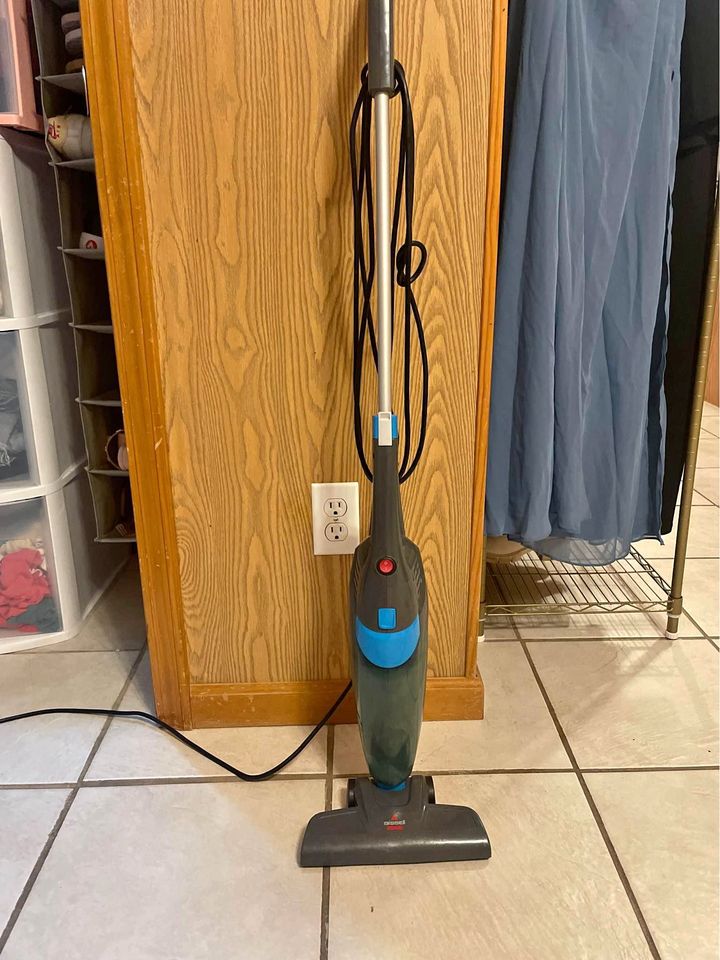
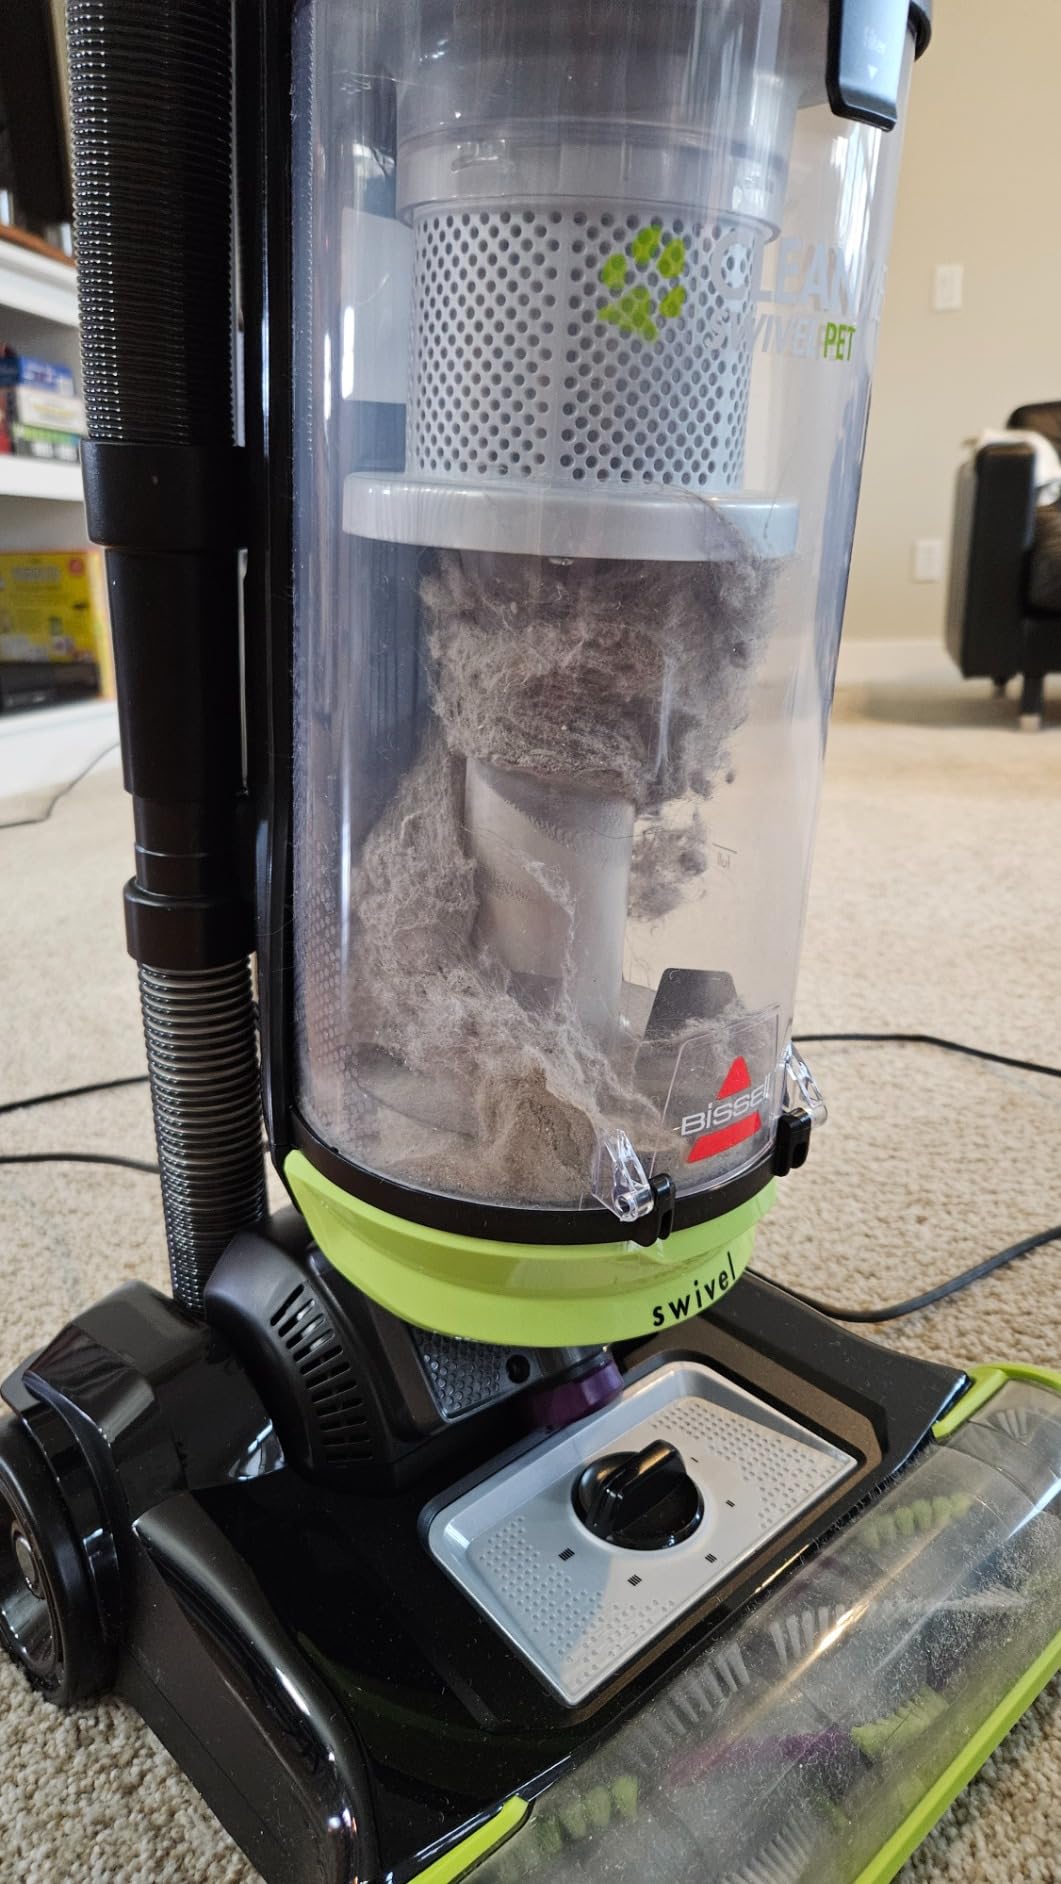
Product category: items_vacuum
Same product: no